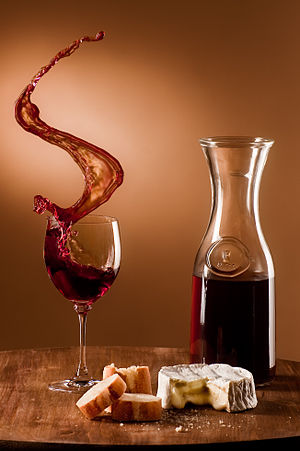
Bouquet
Vinens bouquet frigøres ved at slynge vinen i glasset
Bouquet er et udtryk, der bruges om en rødvins duft. Hvidvines duft hedder parfum eller aroma. Ordet kommer af fransk, hvor det betyder buket.